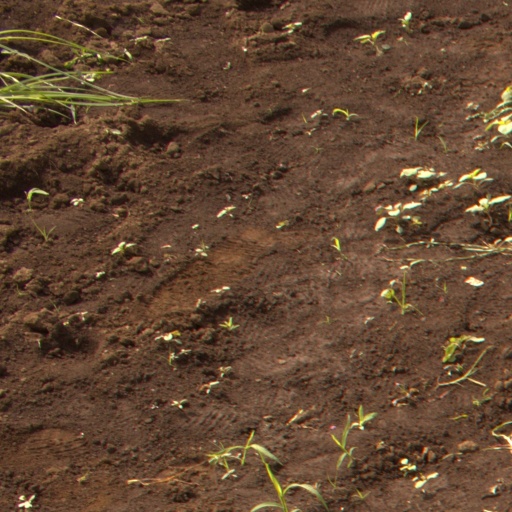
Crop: soybean